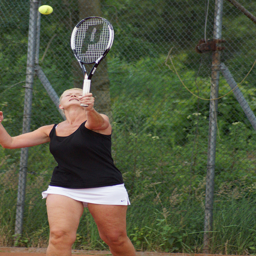
A woman stretches to swat a tennis ball.
Woman preparing to hit ball during tennis game.
A female tennis player with a racket waits to hit the ball
Female tennis player about to deliver a serve.
The woman in the black tank top and white miniskirt is playing a game of tennis.